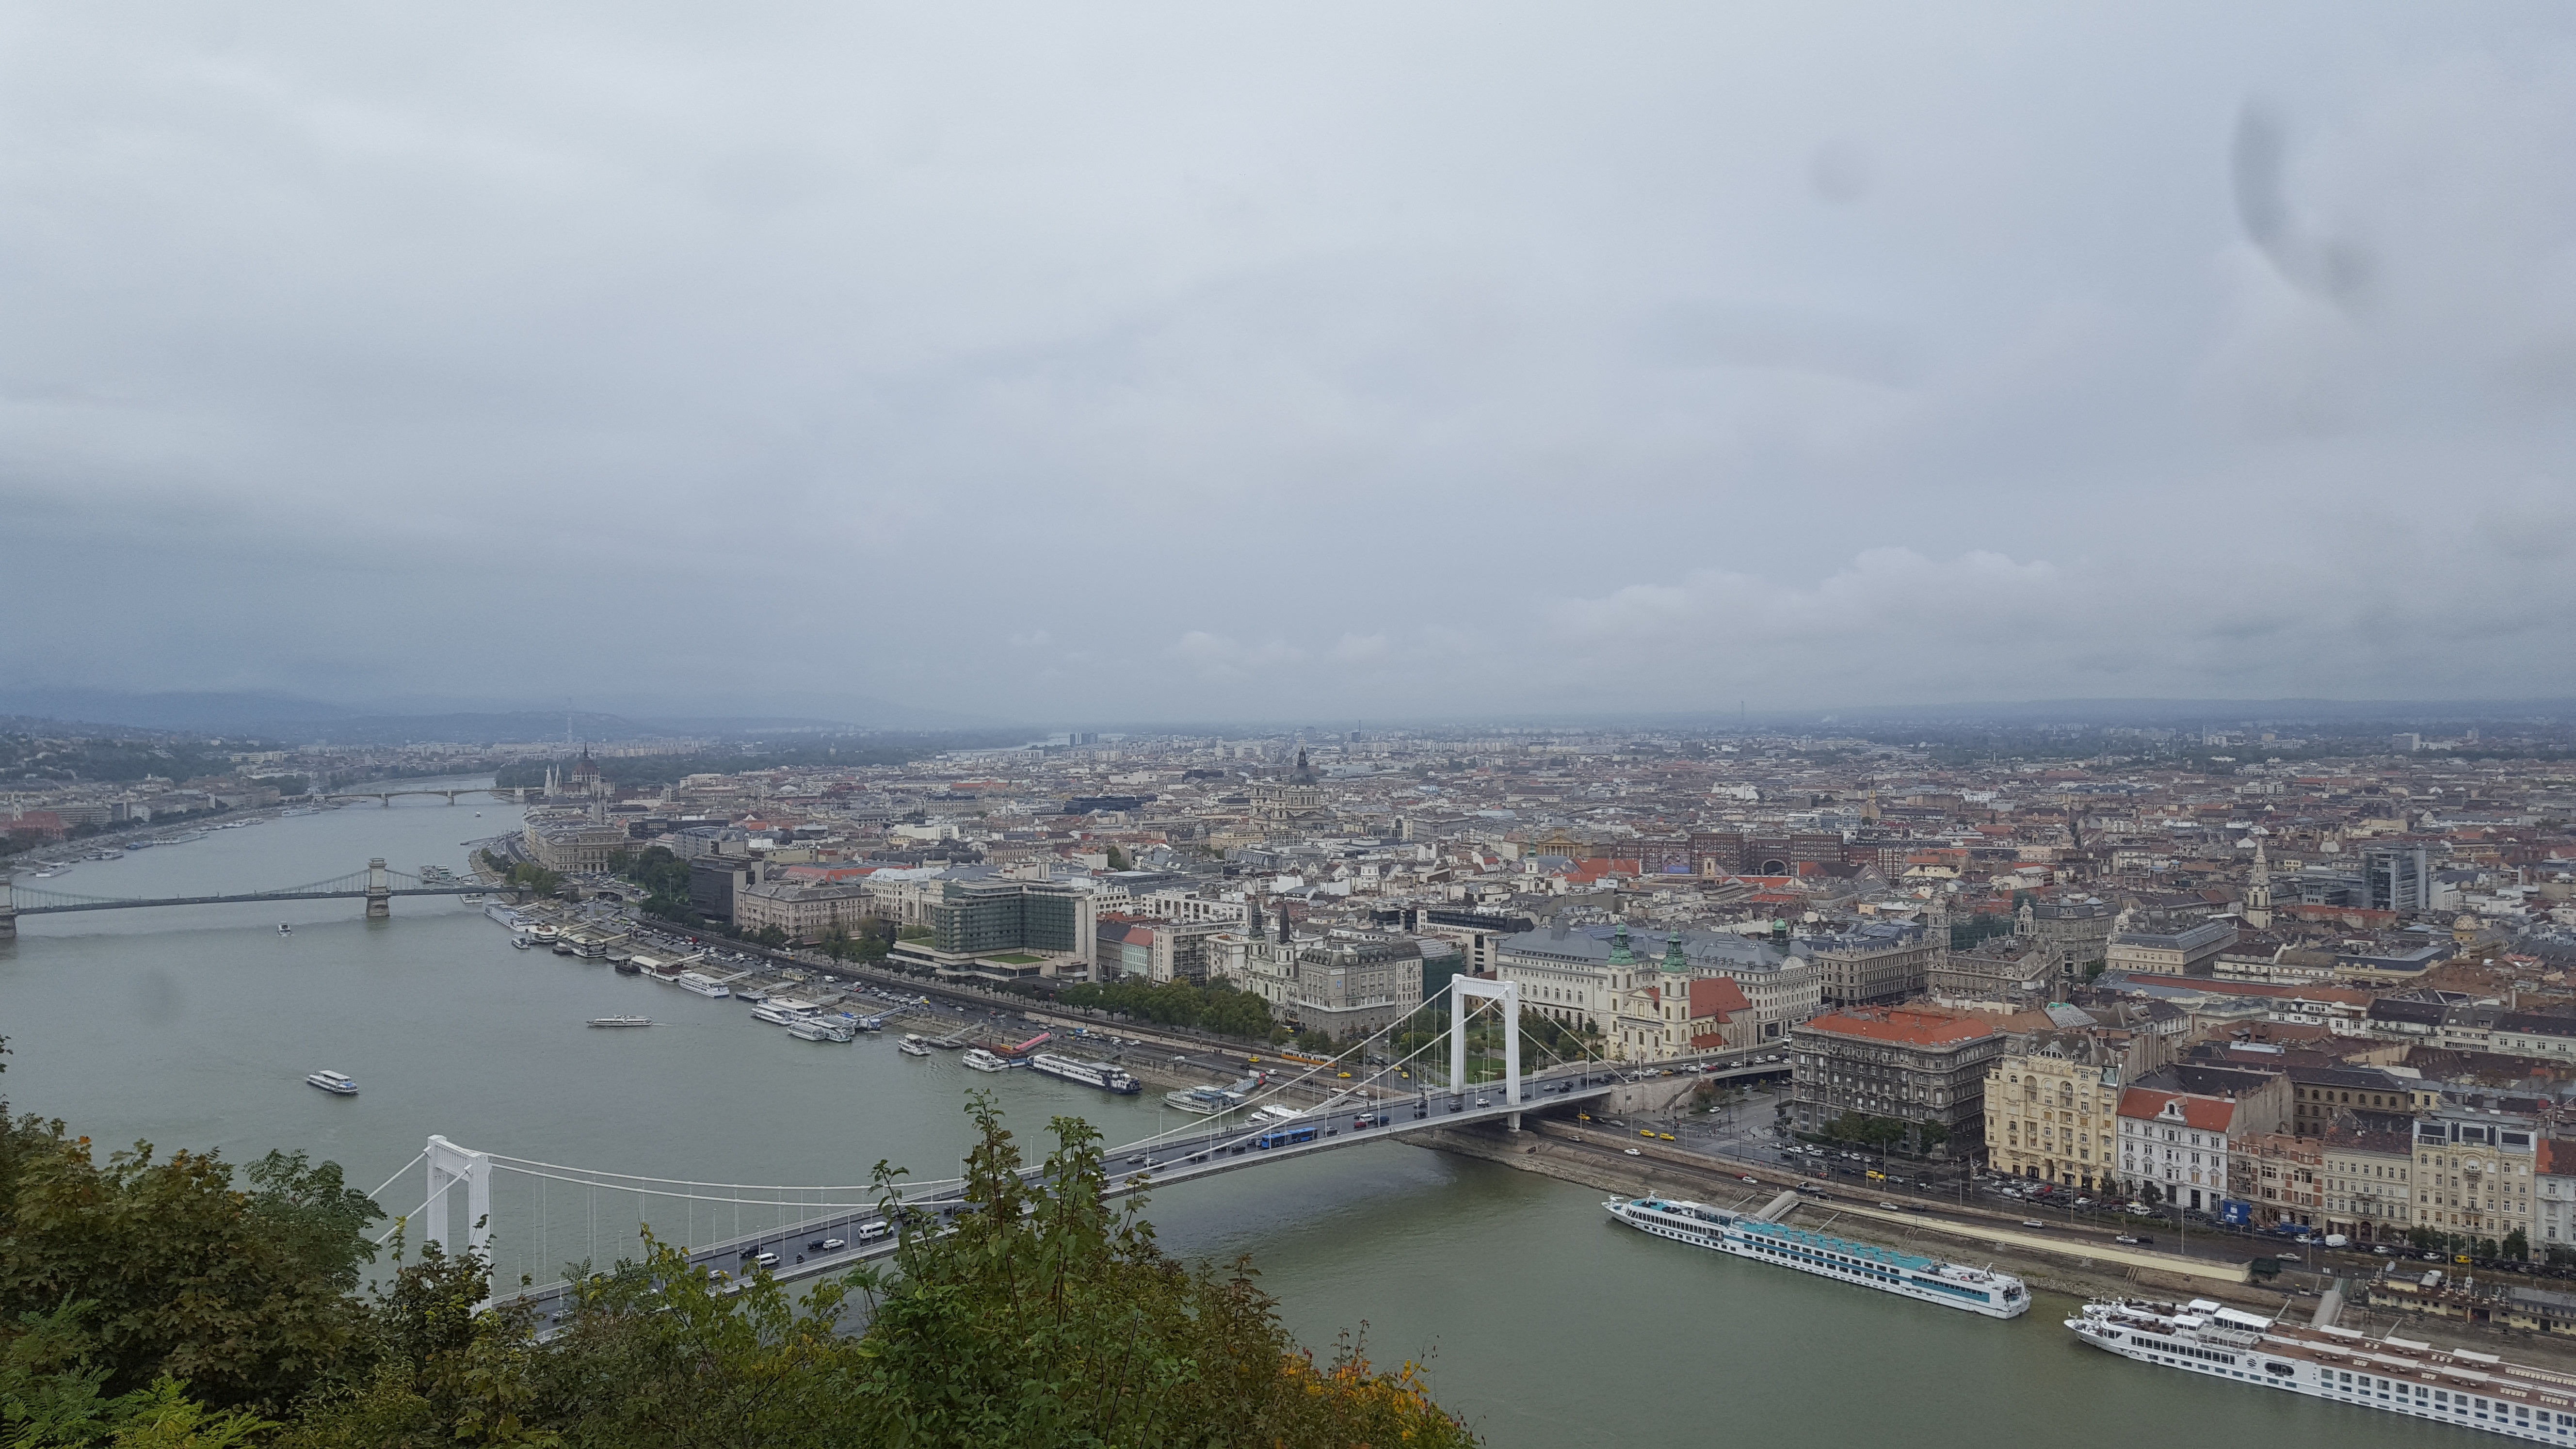
sea, coast, bridge, skyline, river, cityscape, bay, waterway, infrastructure, aerial photography, atmospheric phenomenon, atmosphere of earth